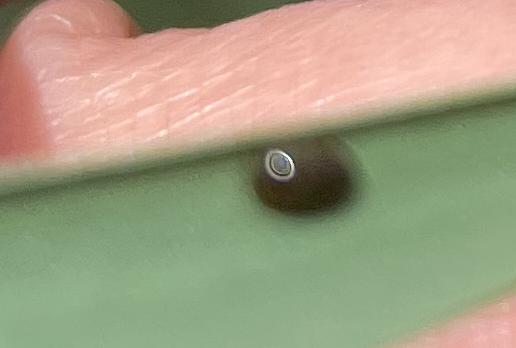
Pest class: cereal_leaf_beetle